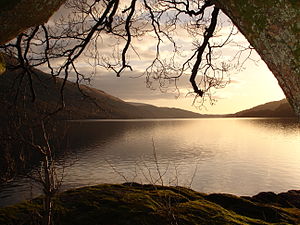
The Bonnie Banks o' Loch Lomond
Udsigt over Loch Lomond i december 2005.
"""The Bonnie Banks o' Loch Lomond"" eller blot ""Loch Lomond"" er en velkendt traditionel skotsk folkesang, der blev publiceret første gang i 1841 i Vocal Melodies of Scotland. Sangen omhandler Loch Lomond, der er Skotlands største loch, der ligger mellem de to counties Dunbartonshire og Stirlingshire. I Skotland er sangen ofte den sidste sang, der bliver spillet til aften med festivitas.